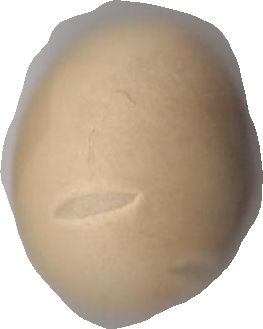
Variety: Dega